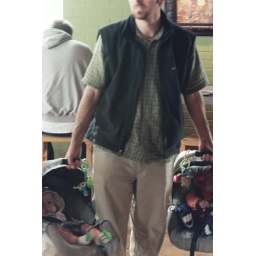
on the road event at urban grind coffee .. twins in car seats